Chemenot

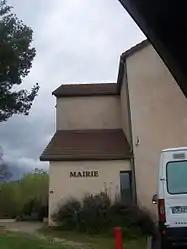
Town hall

Chemenot is a commune in the Jura department in Bourgogne-Franche-Comté in eastern France.